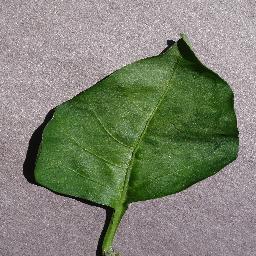
Label: Pepper,_bell___healthy